Louis van Gaal

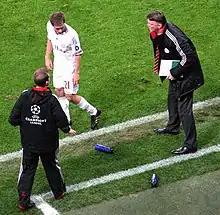
Van Gaal with Philipp Lahm in 2009

On 1 July 2009, Van Gaal took over as coach of Bayern Munich. He referred to his new employer as a "dream club". On 28 August 2009, he strengthened his team by signing compatriot Arjen Robben from Real Madrid; this reunited the two, with Van Gaal selecting Robben for his debut in the Netherlands U20 team.